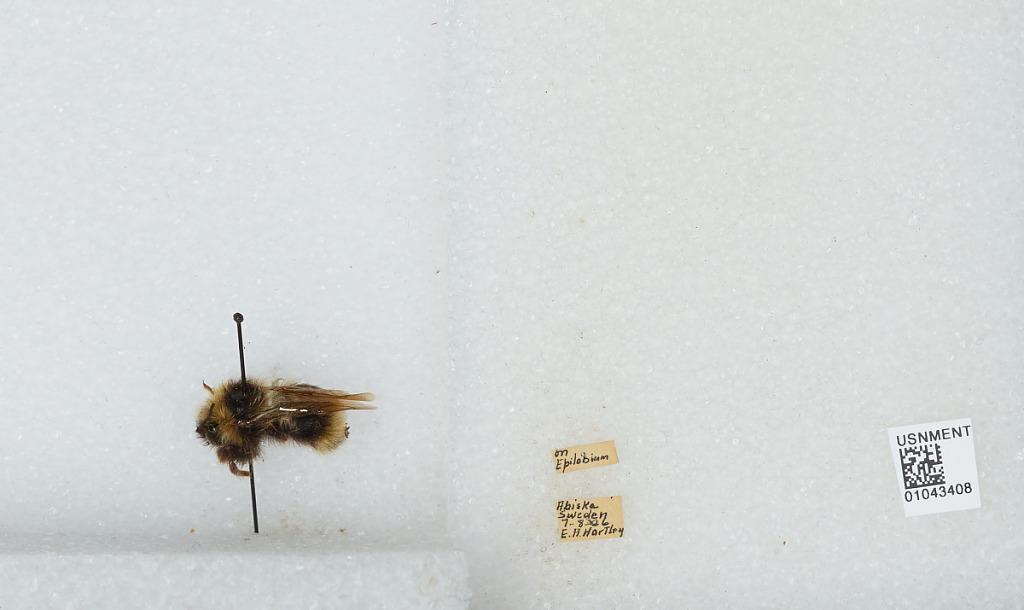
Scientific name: Bombus sp.
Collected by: E. Hartley
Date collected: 1926-8-7
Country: Sweden
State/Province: Norrbotten
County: Kiruna
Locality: Abisko
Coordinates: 68.35, 18.82